Togo Murano

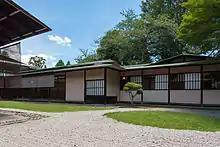
Kasuien, Miyako Hotel, Kyoto, 1959

Murano designed this annex to the Miyako Hotel in Kyoto in a sukiya style. The site plan of Kasuien is laid out to enclose a garden and was inspired by Kyoto's Daigo-ji. The annex is set out as a series of pavilions set within the sloped landscape and connected by enclosed walkways. Although the overtone of the design is one of the Sukiya tradition, ordered by the principles of the tea ceremony, Murano grafted onto this his own modern interpretation by the use of materials like steel and concrete as the primary structure. He used these materials to change otherwise traditional details making them slimmer and lighter.